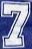
Number: 7